Brahmaputra River

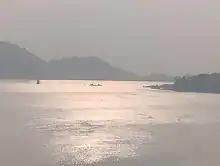
Bank of Brahmaputra River in Guwahati

The Dihang, winding out of the mountains, turns towards the southeast and descends into a low-lying basin as it enters northeastern Assam state. Just west of the town of Sadiya, the river again turns to the southwest and is joined by two mountain streams, the Lohit, and the Dibang. Below that confluence, about from the Bay of Bengal, the river becomes known conventionally as the Brahmaputra ("Son of Brahma"). In Assam, the river is mighty, even in the dry season, and during the rains, its banks are more than apart. As the river follows its braided course through the valley, it receives several rapidly flowing Himalayan streams, including the Subansiri, Kameng, Bhareli, Dhansiri, Manas, Champamati, Saralbhanga, and Sankosh Rivers. The main tributaries from the hills and from the plateau to the south are the Burhi Dihing, the Disang, the Dikhu, and the Kopili.